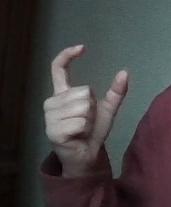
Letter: nun